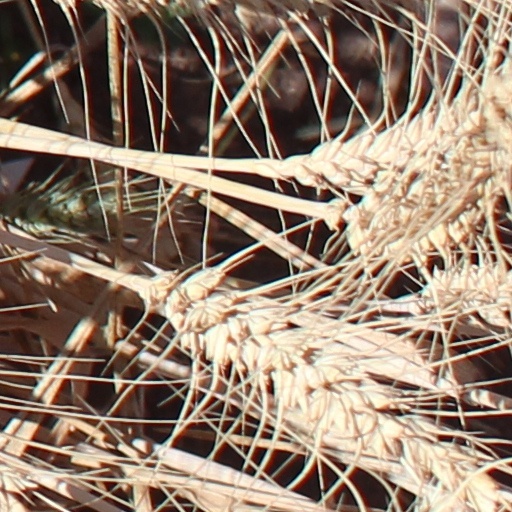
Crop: wheat